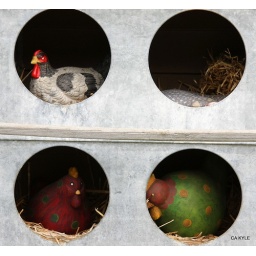
Life in the chicken coop is pretty colorful here.